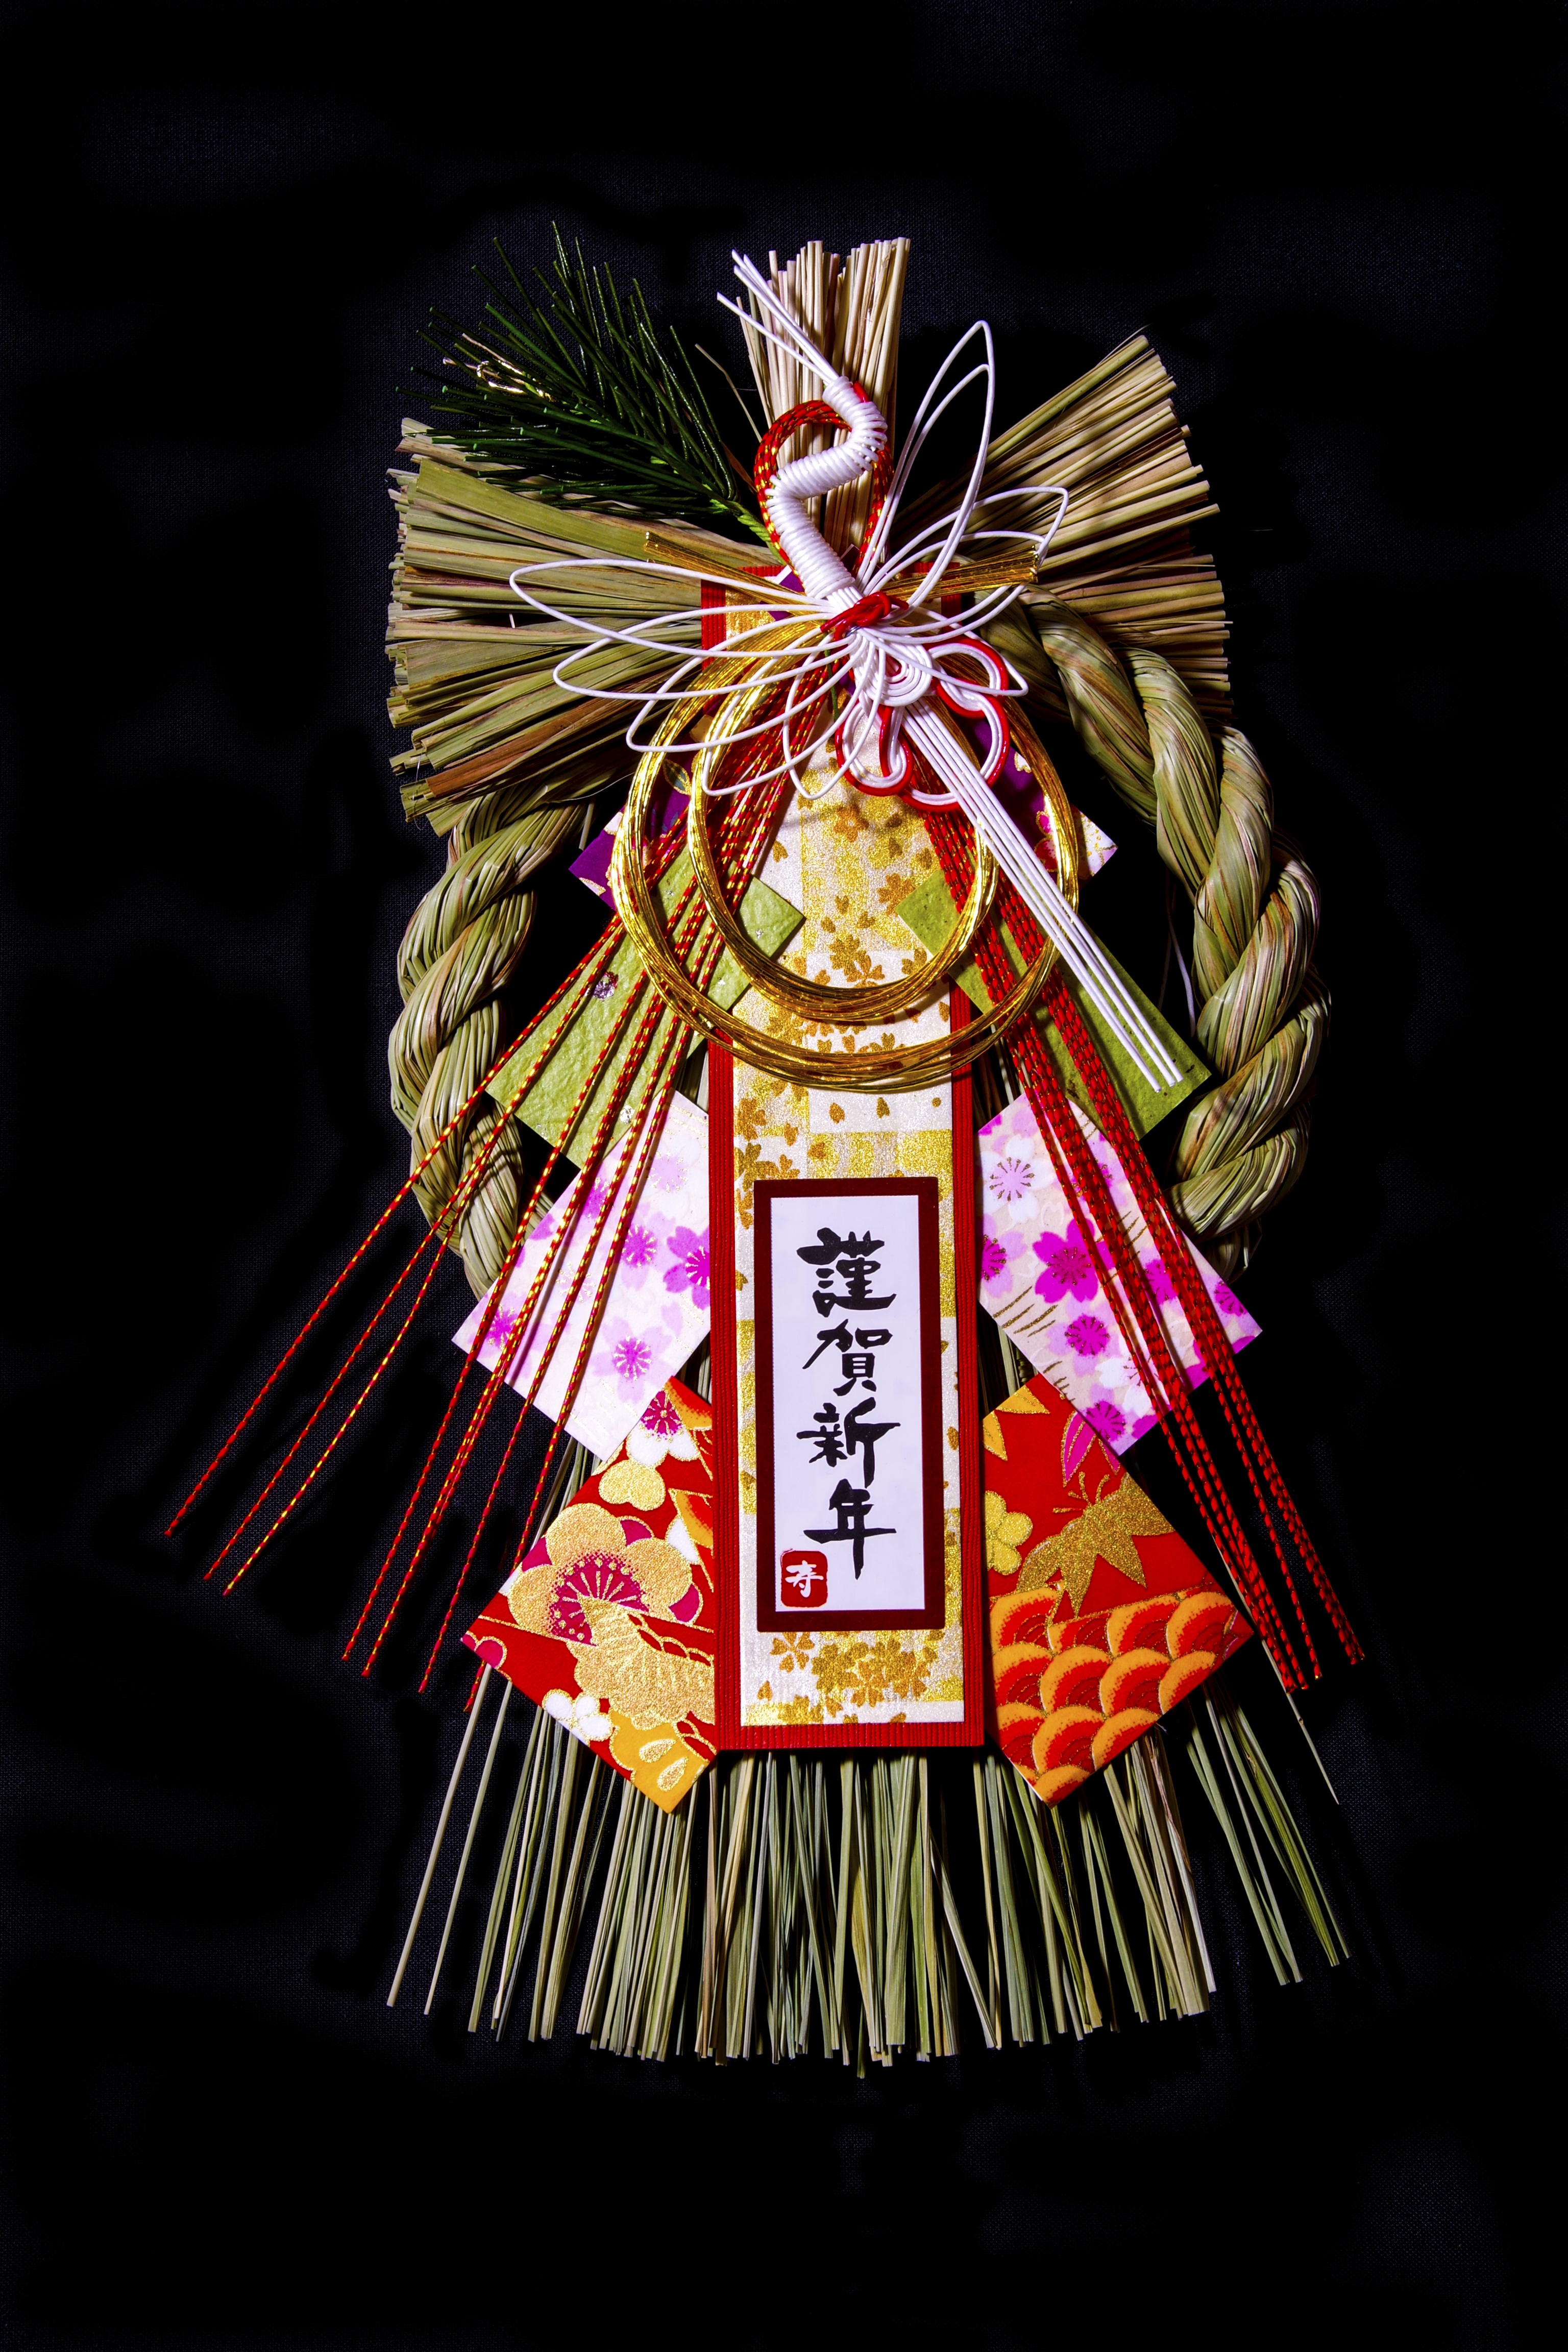
japan, ornament, tradition, japanese style, good luck, new year's day, happy new year, shimekazari